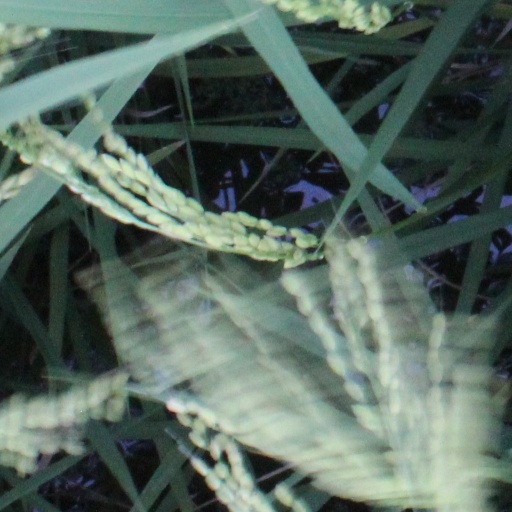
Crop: rice